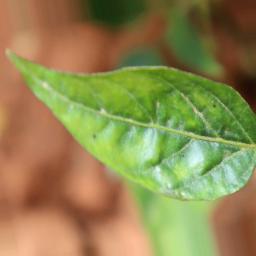
Label: mites_and_trips